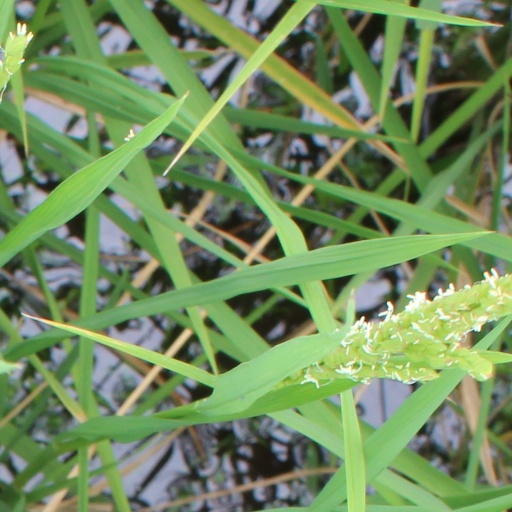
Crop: rice